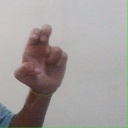
अक्षर: अ